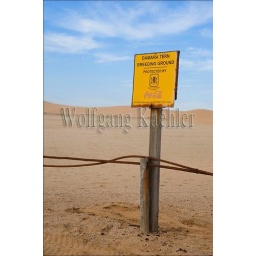
Namibia, near swakopmund, namib desert, sign and fence to protect damara tern breeding grounds